Rhode Island Route 138

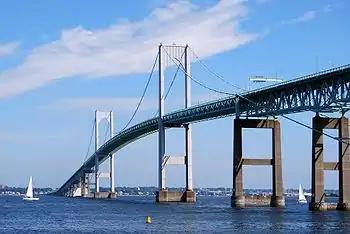
The Newport Pell Bridge, which RI 138 runs on.

Route 138 used the Stone Bridge over the Sakonnet River until 1954.